Kom K and Kom W

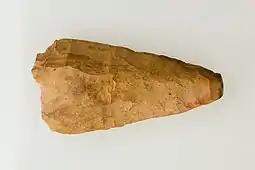

Excavations at Kom K and W yielded a plethora of flint artifacts including axes, adzes, projectile points, concave base points, sickle blades, scrapers, tabular knives, gouges, microliths, and pebble-butted and pebble-backed tools. Excavations at Kom W also revealed a concentration of quern-stones around the area, which was not found at Kom K. Personal ornaments such as ostrich eggshell beads, bone rings, stone beads, and a fragment of a marine shell bracelet or large ring have been excavated at the sites.